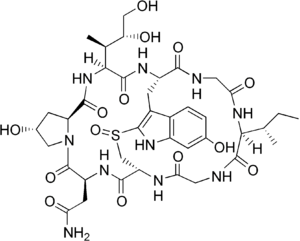
Un peptide cyclique est un polypeptide où l'amine terminale et le carboxyle terminal, l'amine terminale et une chaîne latérale, le carboxyle terminal et une chaîne latérale ou deux chaînes latérales sont liés par une liaison covalente, ce qui rend la molécule cyclique. De nombreux peptides cycliques ont été découverts dans la nature, et une pléthore a été synthétisée en laboratoire. Leur longueur varie de deux résidus d'acide aminé à plusieurs centaines. Ils ont de nombreuses applications en médecine et en biologie.
L’α-amanitine est un peptide toxique produit par certaines amanites, l’une des principales amatoxines.
L’Amanite phalloïde, également connue sous les noms vernaculaires d’oronge verte, de calice de la mort, d'agaric bulbeux, d'oronge ciguë, ou de lera verda picotada est une espèce de champignons vénéneux de la famille des Amanitaceae et du genre des amanites. Largement distribuée en Europe, Amanita phalloides est trouvée en association avec différents feuillus ou conifères. Cette espèce dotée d'une grande capacité d'adaptation a été introduite dans d'autres pays et continents, transportée sur des chênes, châtaigniers ou pins. Le sporophore, apparaissant en été et en automne, est généralement verdâtre, avec des lames et un pied blancs.